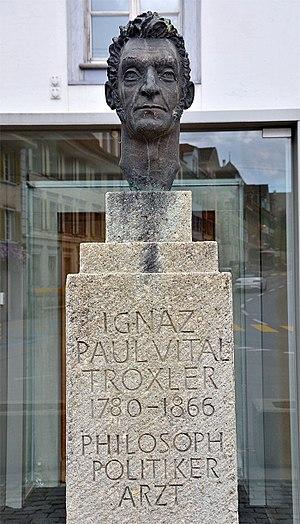
Ignaz Paul Vital Troxler est un philosophe, médecin et ophtalmologue suisse de langue allemande. On lui doit notamment la découverte de l'effet Troxler en ophtalmologie et il est le premier auteur à forger le terme de « préconscient » pour qualifier les aspects inconscients de la vie psychique. D'après lui, toute philosophie authentique doit commencer par une « anthropologie » afin de révéler dans la nature même de l'homme celle de l'univers tout entier. Cette anthropologie doit ensuite se convertir en une « anthroposophie », forme d'élévation spirituelle de l'homme.